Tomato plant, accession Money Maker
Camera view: vertical (180 deg); turntable rotation: 90 degrees
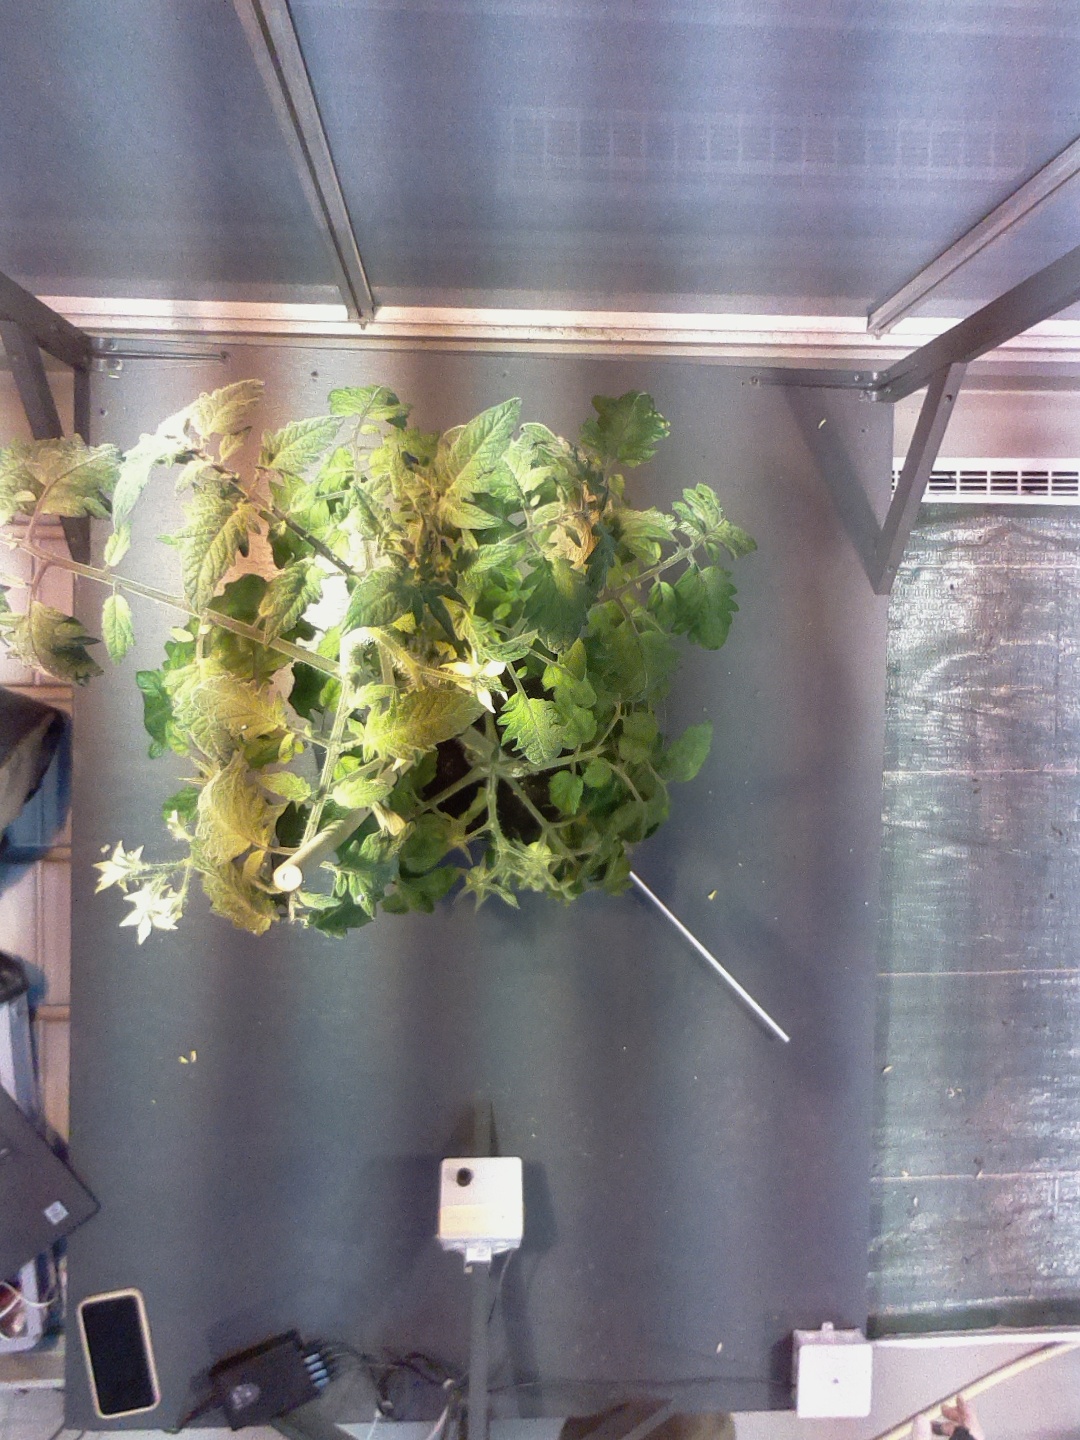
BBCH growth stage 71: 10%-20% of final fruit size